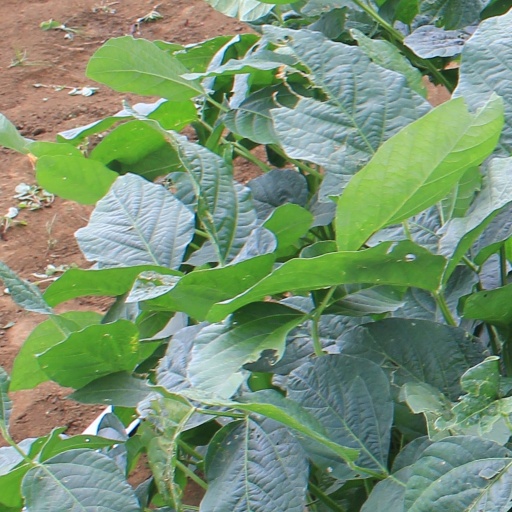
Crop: soybean